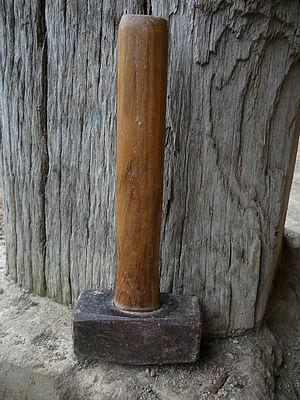
La massette est un outil de frappe ou de percussion, généralement en acier avec un manche court en bois de frêne. Elle est utilisée par les maçons, les tailleurs de pierre et les sculpteurs.